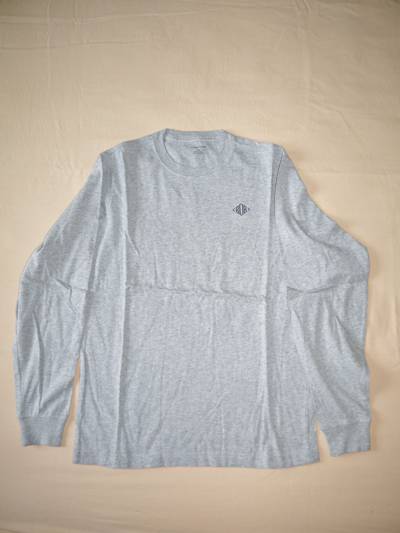
Waste category: clothes